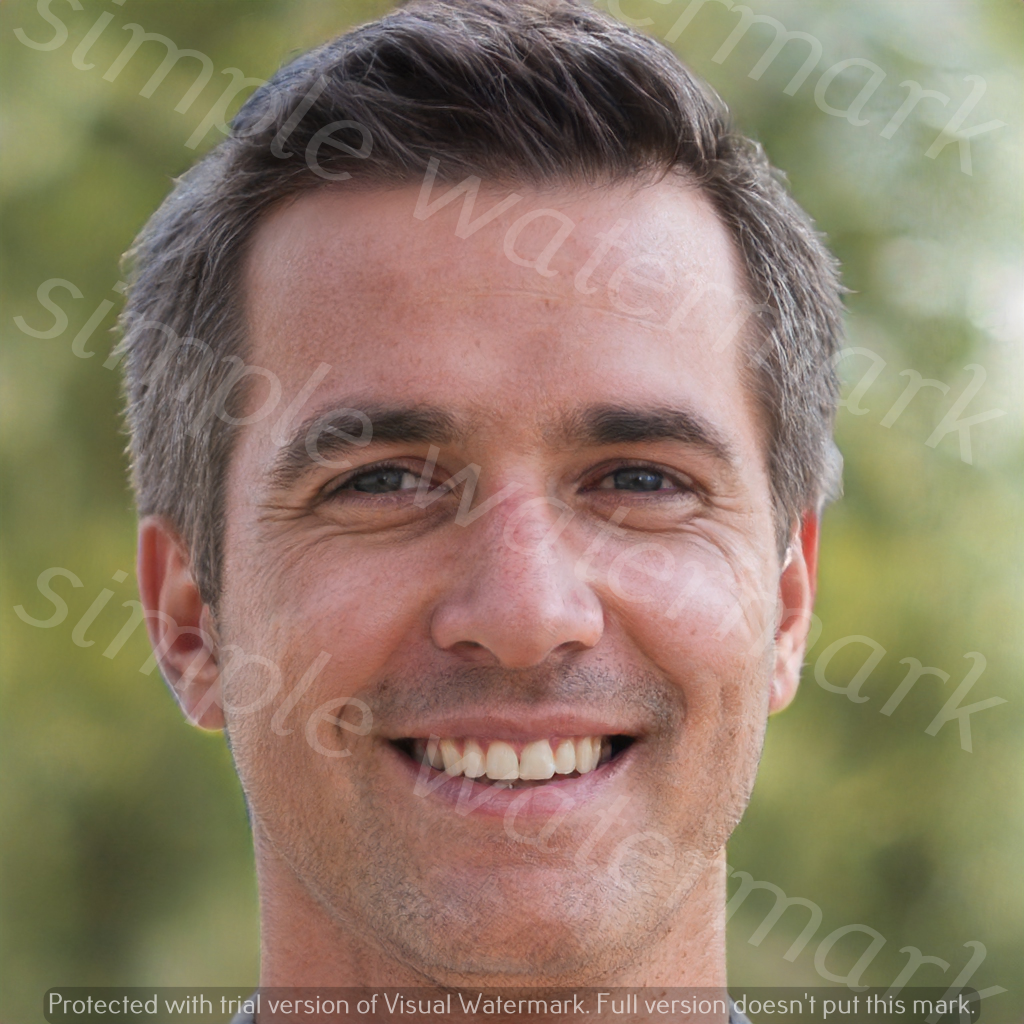
Label: Watermark